1962 Allan Cup

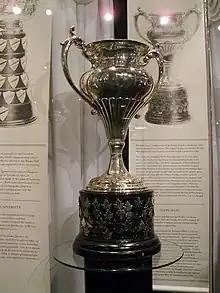
Silver bowl trophy with two large handles, mounted on a black plinth.

The 1962 Allan Cup was the Canadian senior ice hockey championship for the 1961–62 senior "A" season. The event was hosted by the Trail Smoke Eaters and Trail, British Columbia. The 1962 playoff marked the 54th time that the Allan Cup has been awarded.